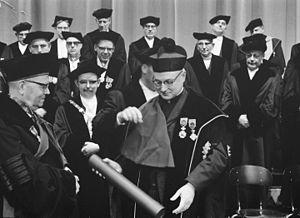
Roger Aubert, né le 16 janvier 1914 à Ixelles et mort le 2 septembre 2009 à Schaerbeek, est un prêtre catholique, historien ecclésiastique et théologien belge.
Maurice Blondel, né le 2 novembre 1861 à Dijon et mort le 4 juin 1949 à Aix-en-Provence, est un philosophe français. Il a développé une philosophie de l'action intégrant des éléments du pragmatisme moderne dans le contexte de la philosophie chrétienne.